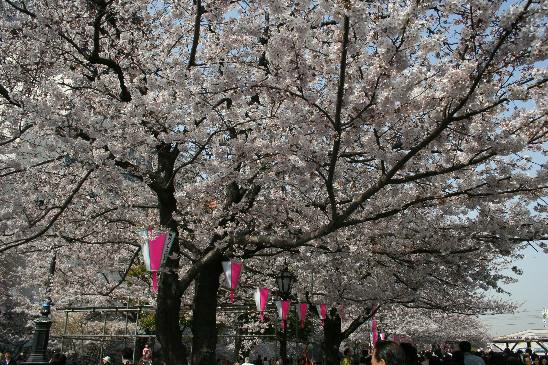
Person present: No